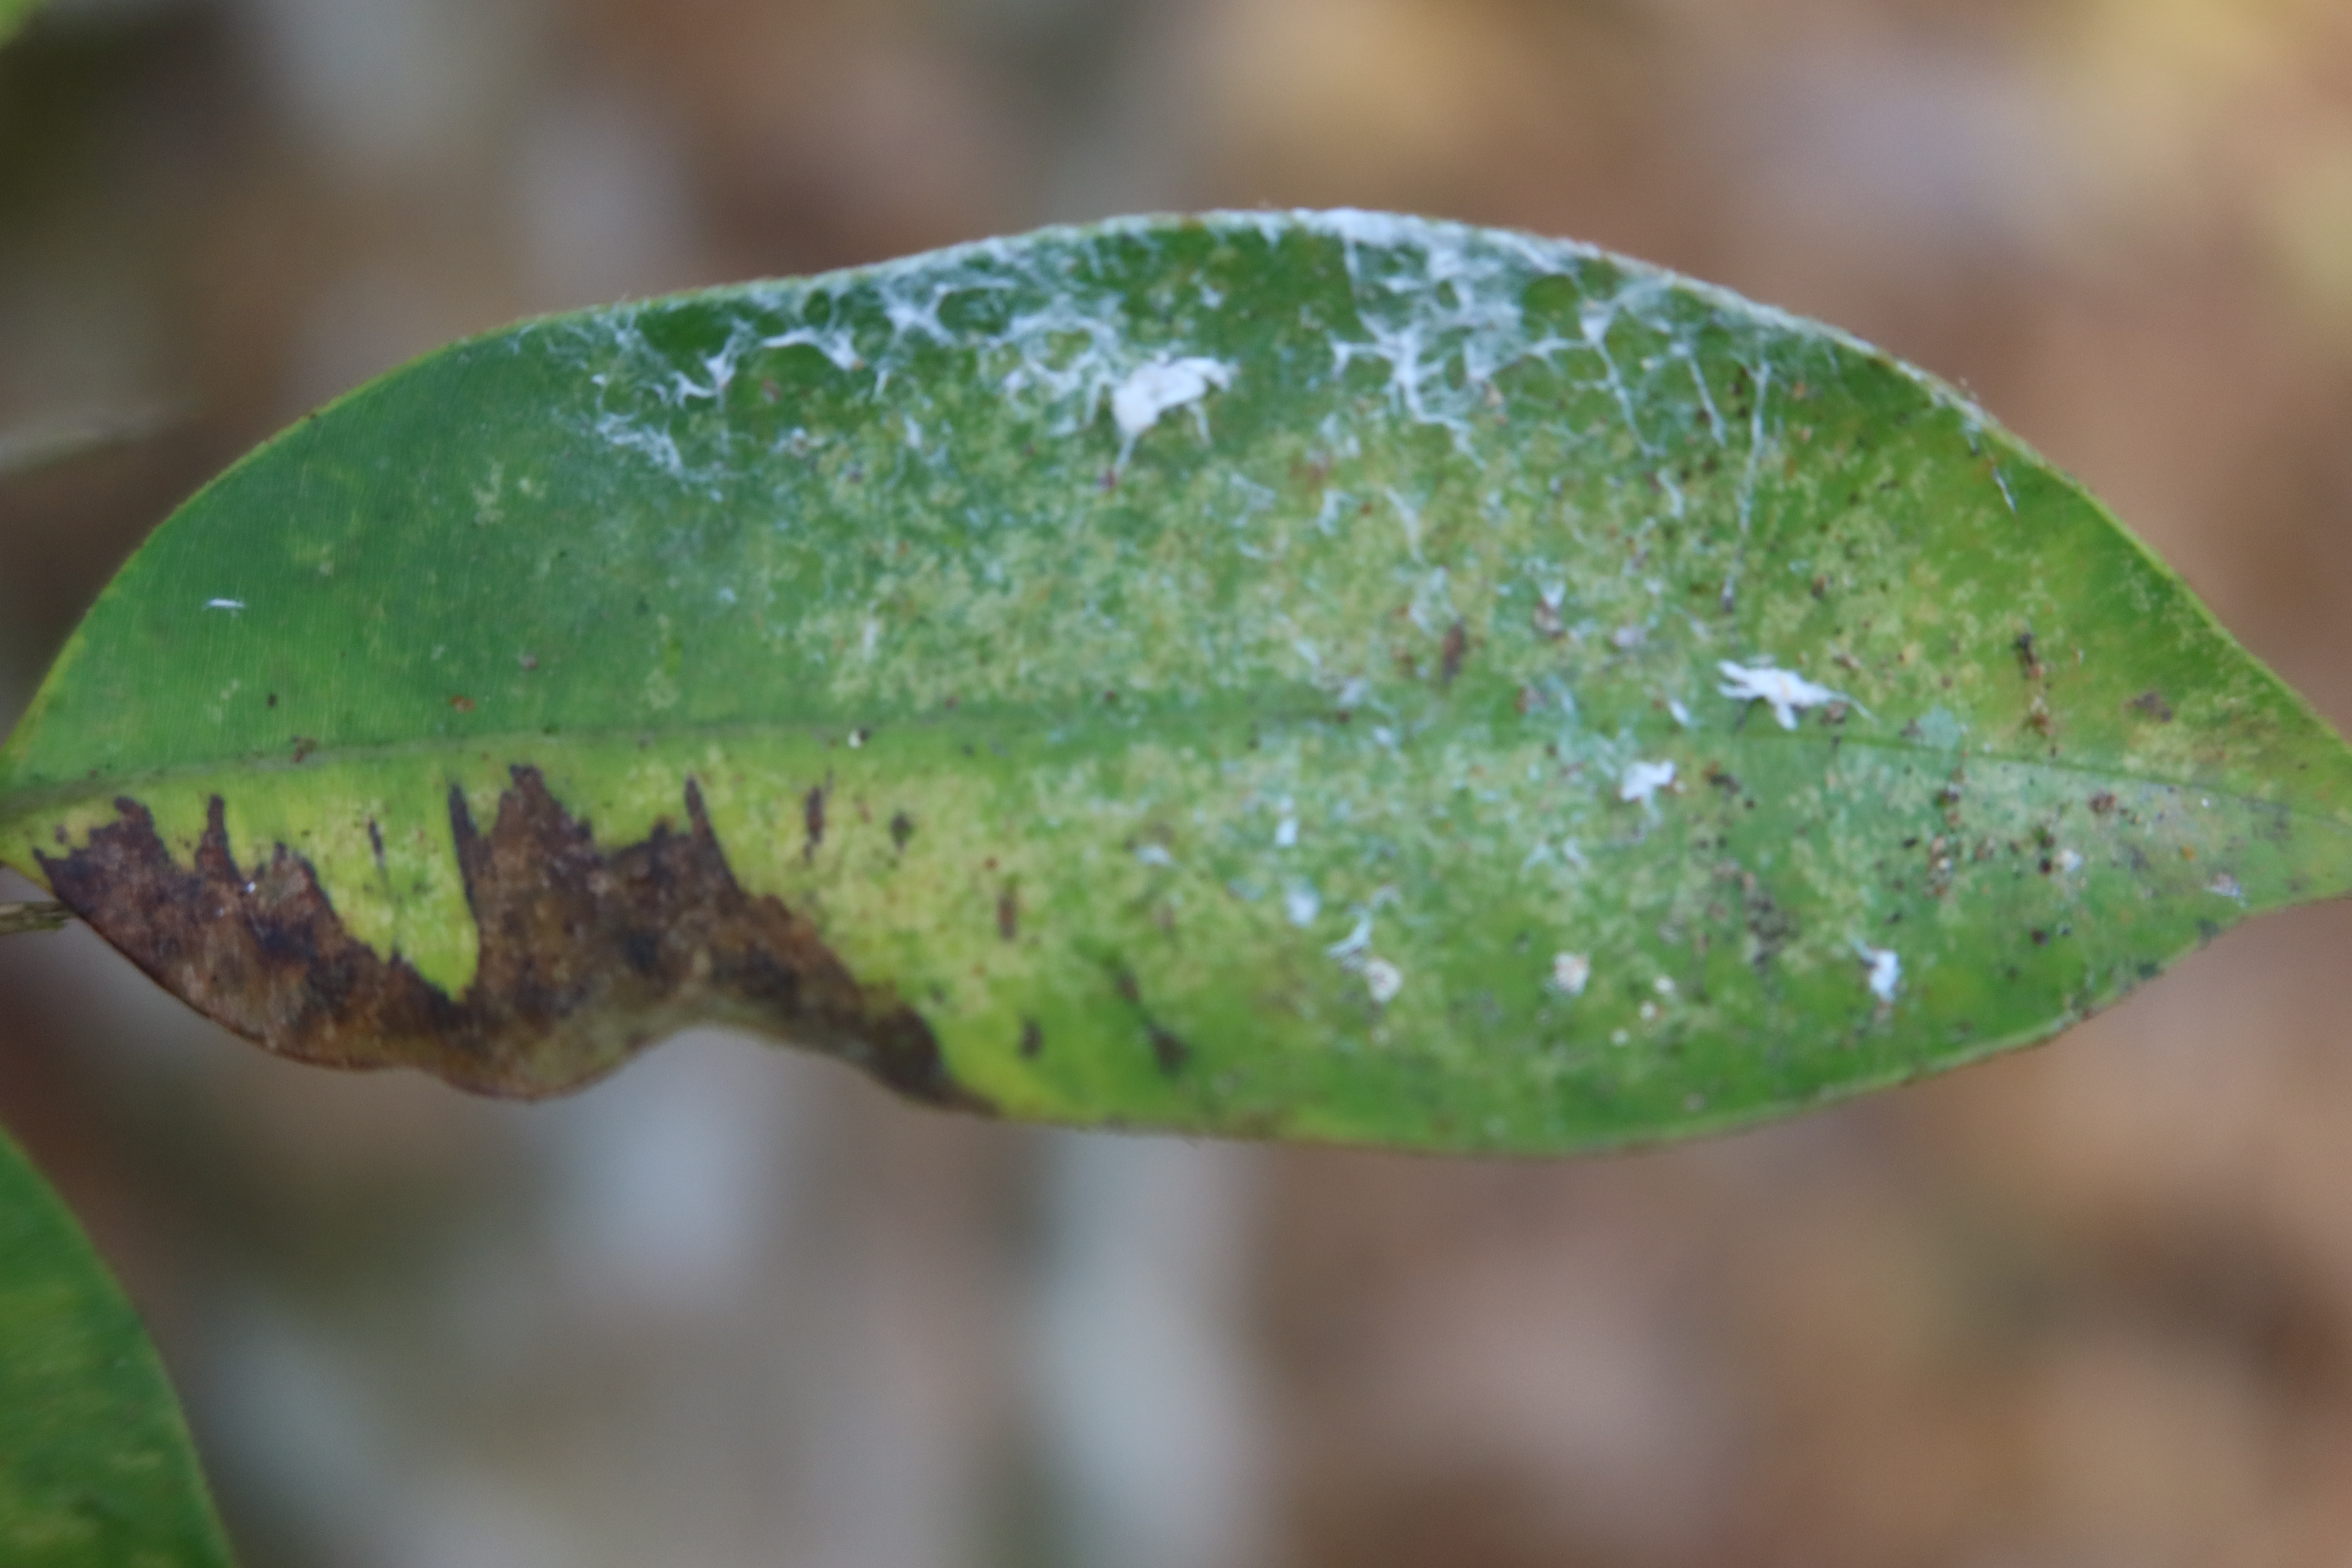
Label: Black spots